Polish folk dances

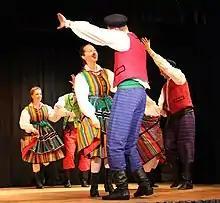
Dancers from the Polanie Folk Dance Group in Ottawa wearing costumes from the Opoczno region. 2019

The costumes in this region are very colourful with many variations for both men and women. Oberek is the most popular dance in this region; however, polkas, waltzes and "Mazurki" are very common in this region as well. Strong accents and stomping of the feet by men are very characteristic features of the dances from Opoczno. Other dances found in this region include "Tramblanka", "Polka Drygana, Polka Staroświecka, Chdodzony" (walking), "Kowol" (blacksmith), "Szewiec" (shoesmith), "Krzyżok" and "Mietlorz."